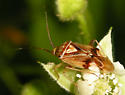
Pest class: lygus_bug